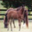
Label: horse